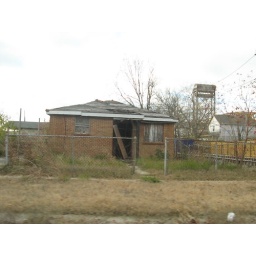
house near the levee - holy cross area